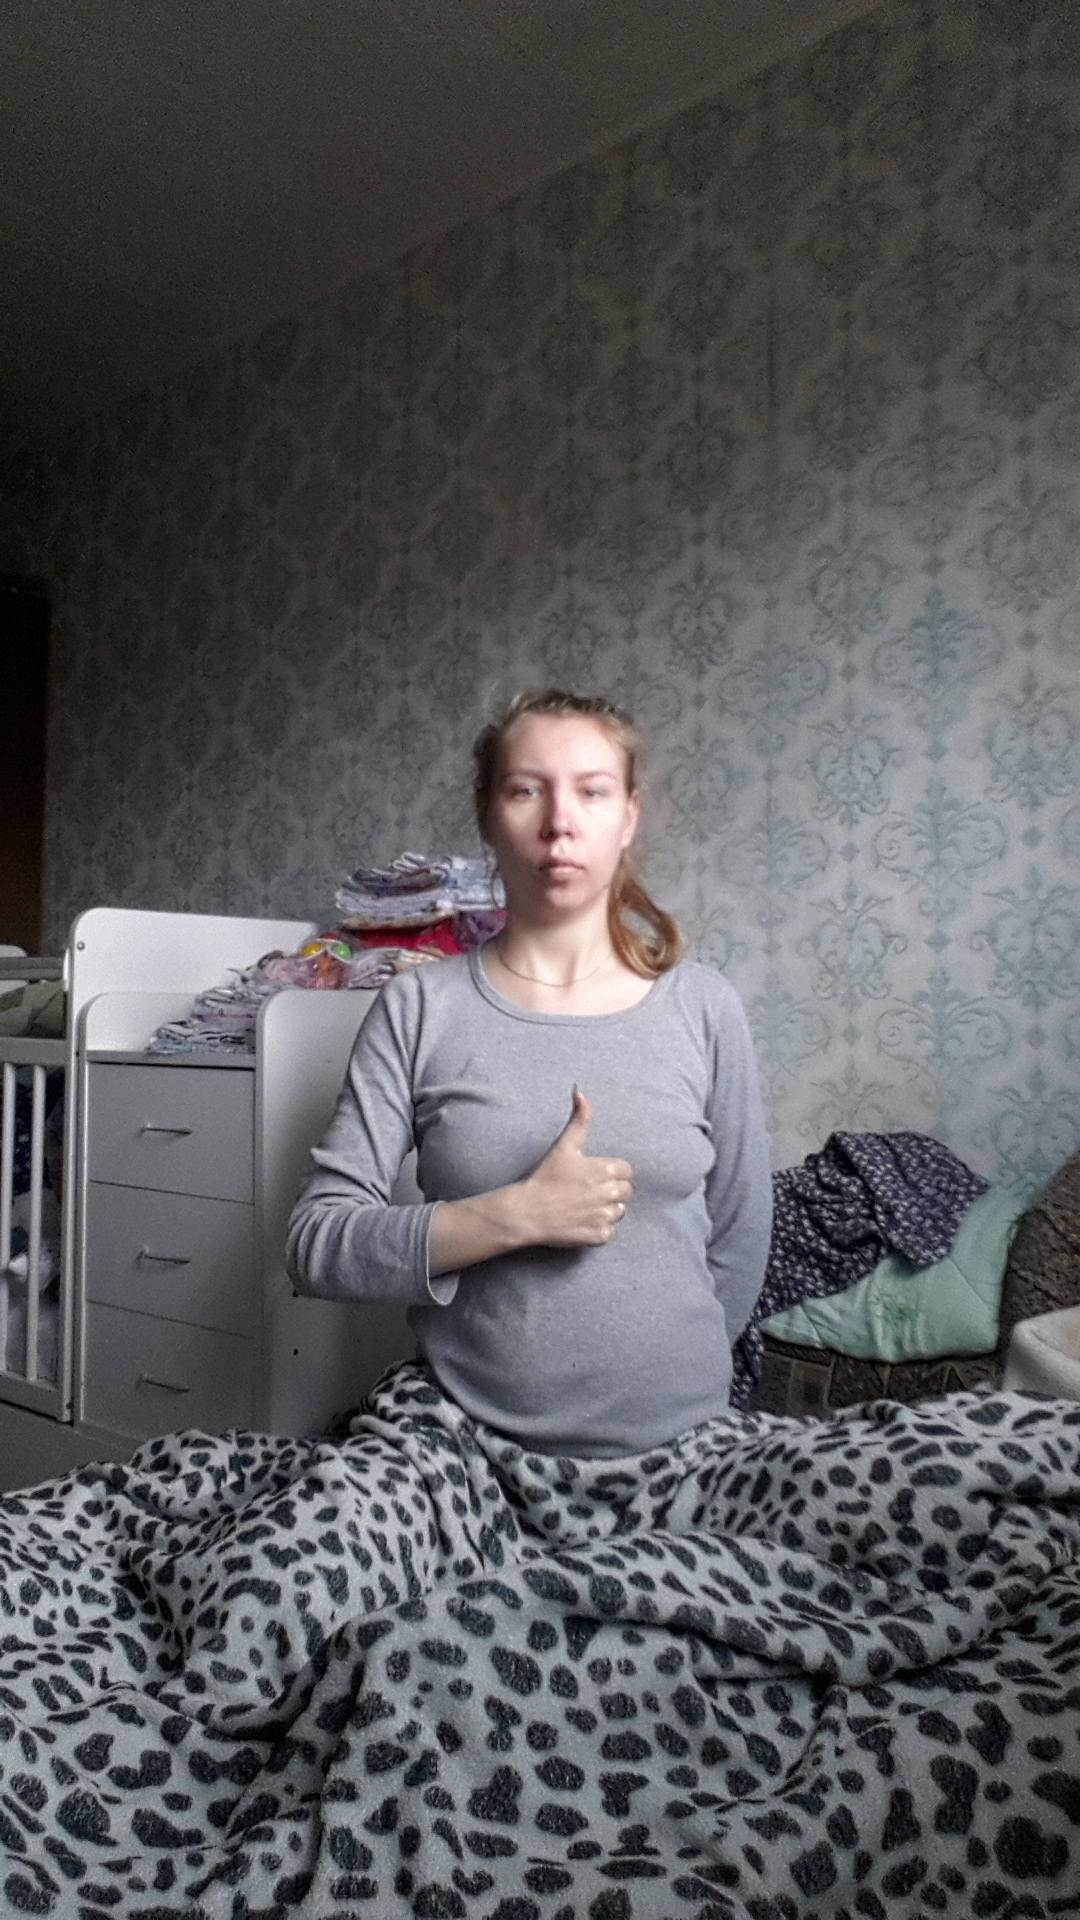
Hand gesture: like